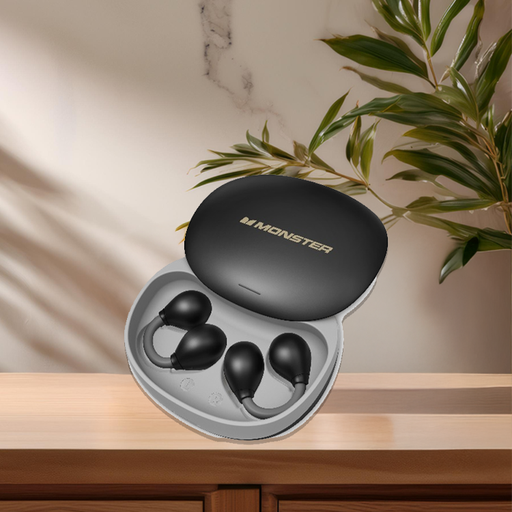
קטגוריה: שתי מתנות לבחירה
תיאור: אוזניות אלחוטיות מבית Monster Open-Ear Air
דגם: MH22180
מידע נוסף: מתנה קטנה